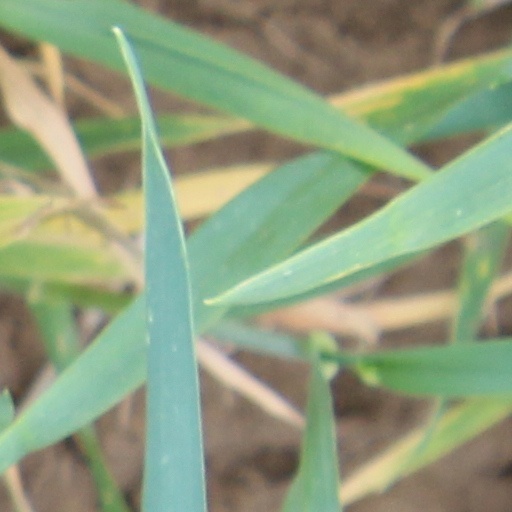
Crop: wheat